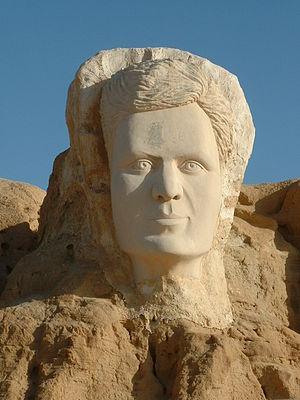
Photographie personnelle prise à Tozeur (Tunisie) représentant le visage du poète tunisien Abou el Kacem Chebbi
Tozeur est une ville tunisienne aux confins de l'Atlas et du désert du Sahara, la plus grande des cinq oasis que compte le Jérid. Progressivement construite autour de sa palmeraie, elle est le chef-lieu du gouvernorat du même nom.